Vito (Leblanc)

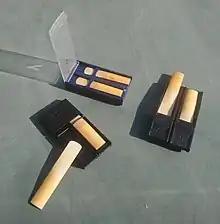

Vito is a brand name of Leblanc, started in 1951.